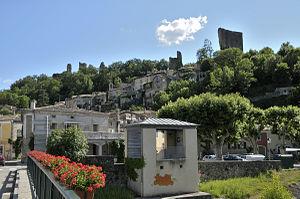
le vieux village
Bourdeaux est une commune française située dans le département de la Drôme en région Auvergne-Rhône-Alpes.